1994 SEC Championship Game

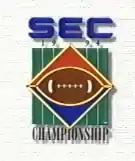
1994 SEC Championship logo

The 1994 SEC Championship Game was won by the Florida Gators 24–23 over the Alabama Crimson Tide.